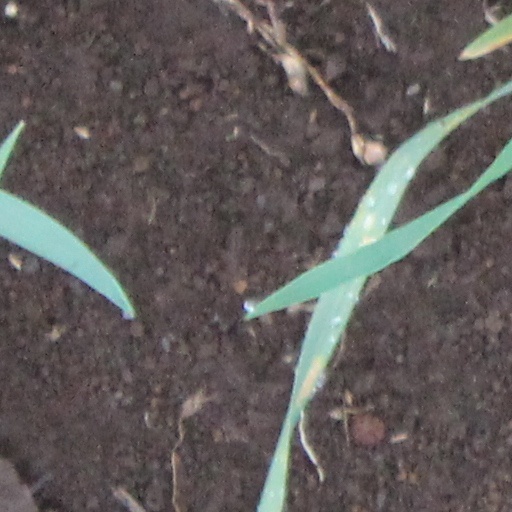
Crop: wheat